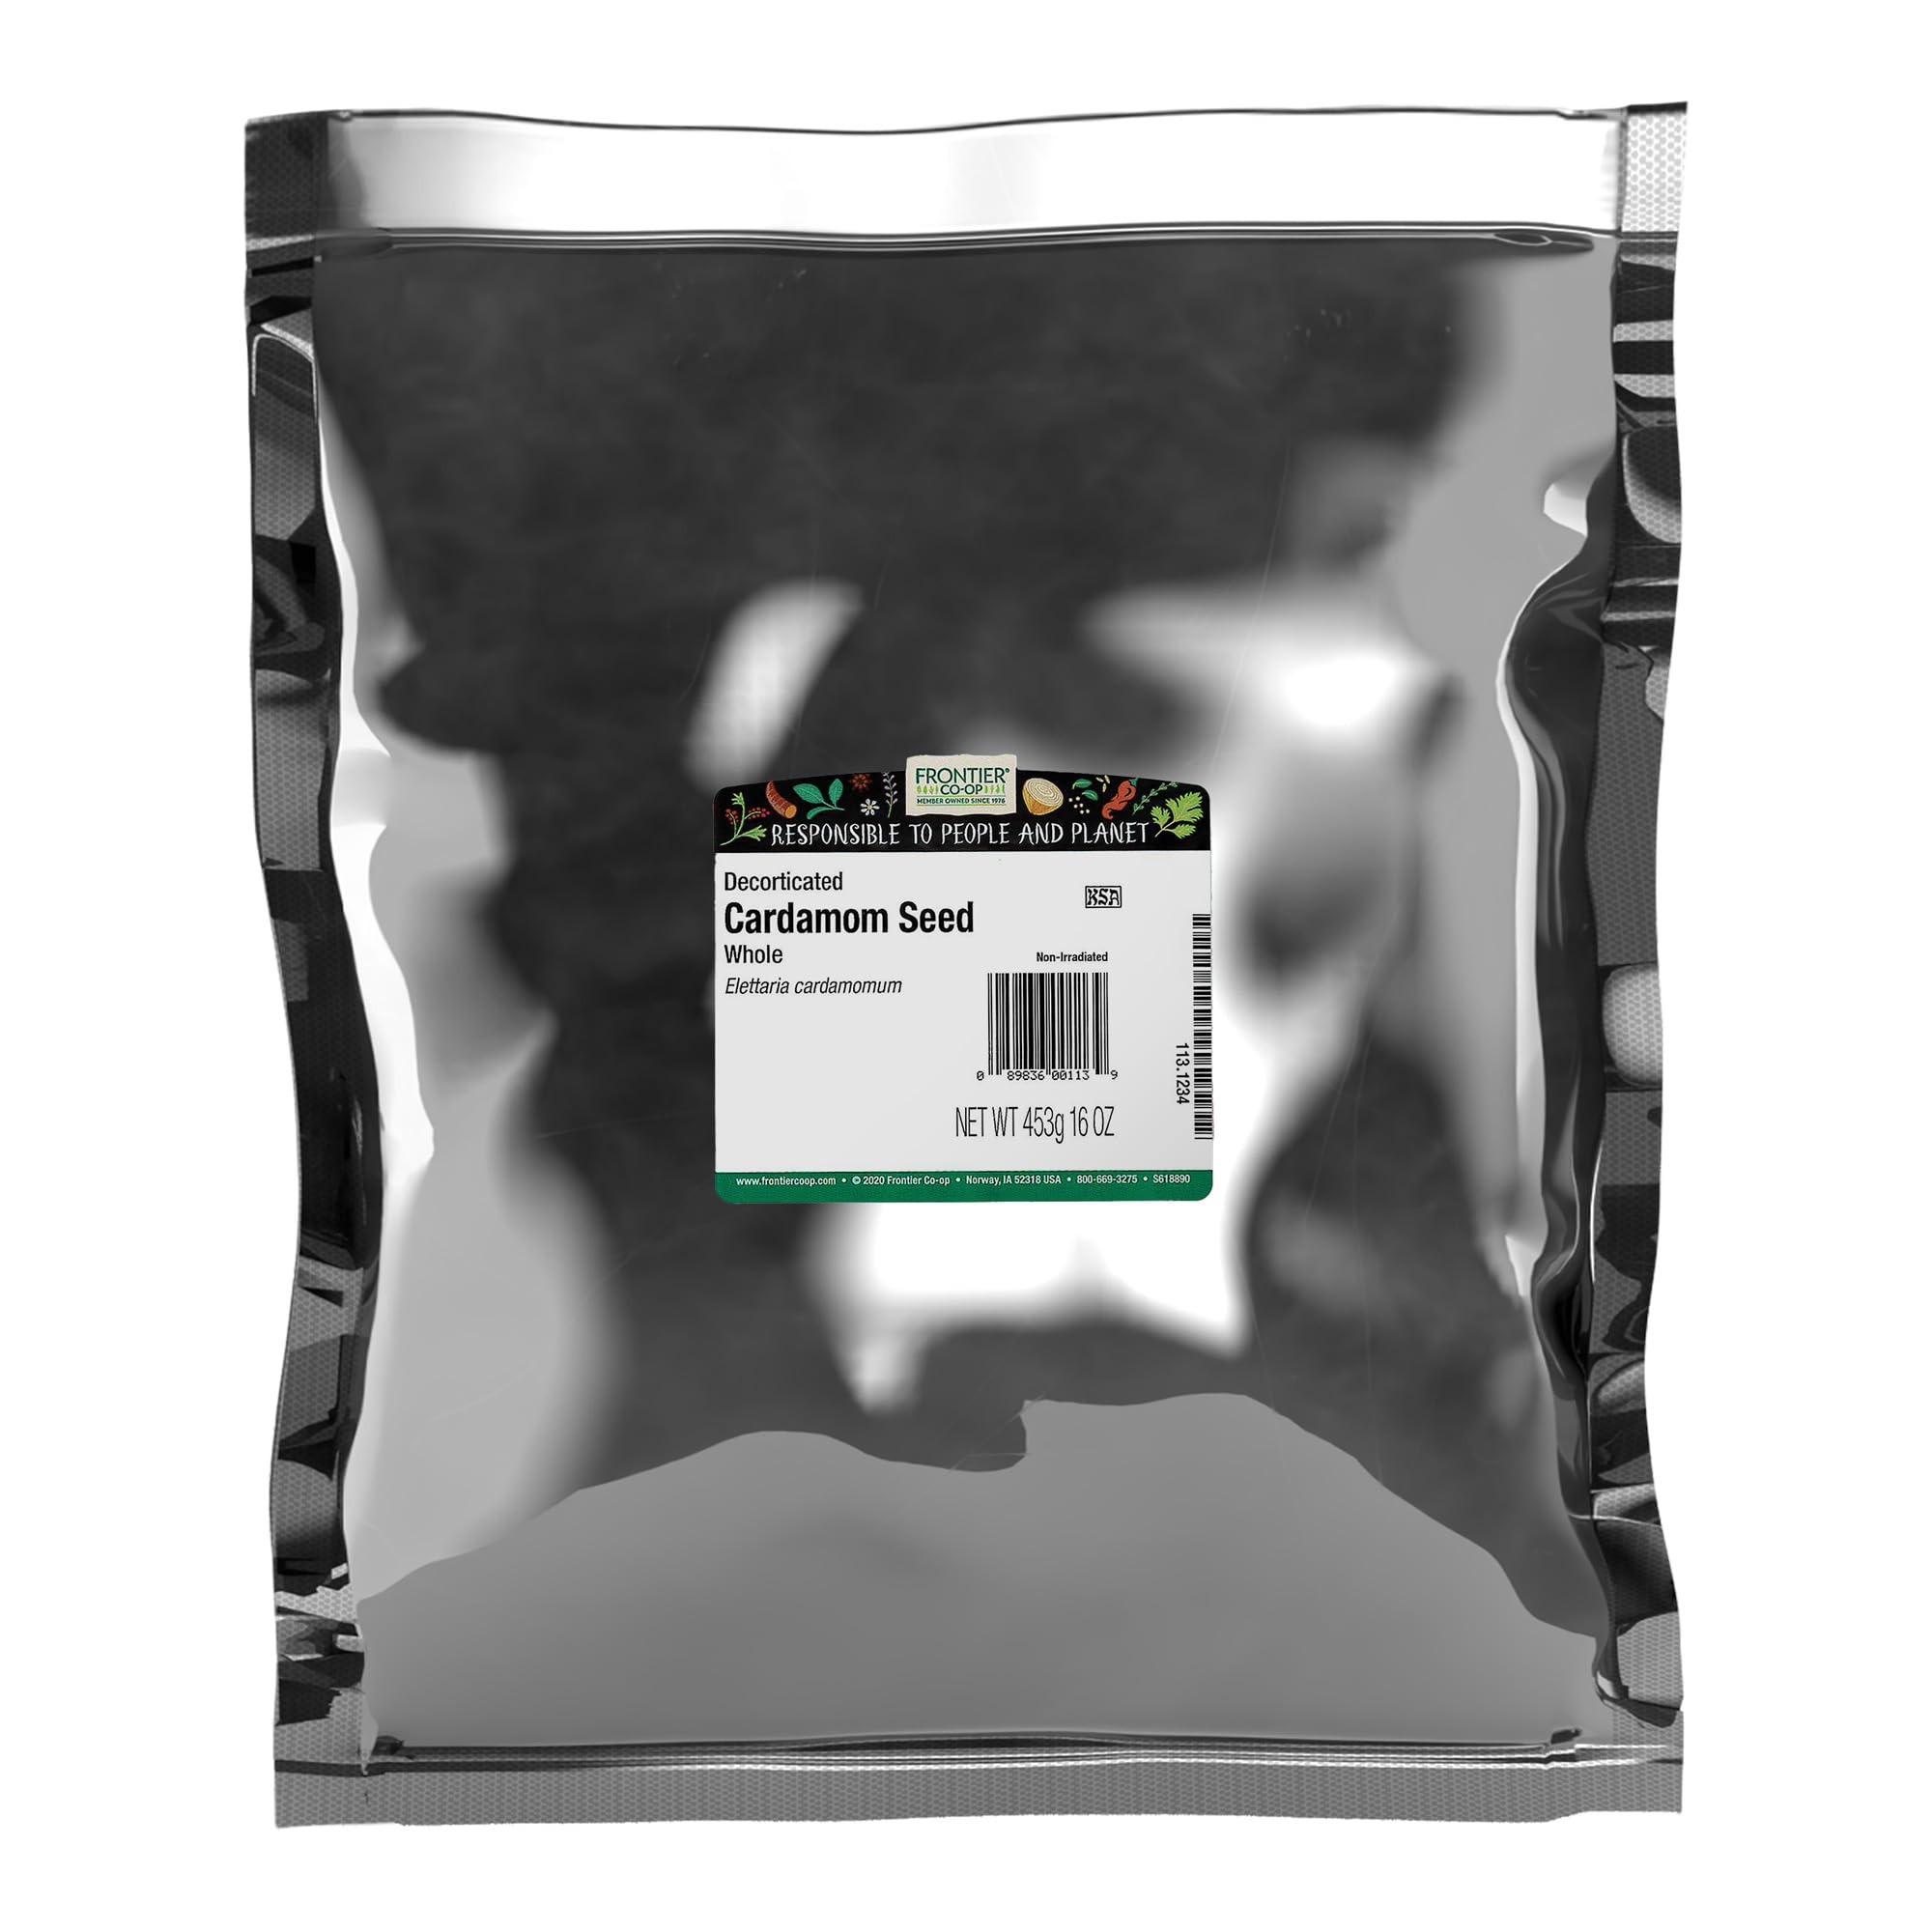
Item Name: Frontier Co-op Cardamom Seed, Decorticated (no pods) Whole, Kosher | 1 lb. Bulk Bag | Elettaria cardamomum (L.) Maton
Bullet Point: Kosher
Product Description: Elettaria cardamomum is a member of the ginger (zinziberaceae) family. The name cardamom (sometimes spelled cardamon or cardamum) means grains of paradise.
Value: 24.0
Unit: Count

Price: 62.93